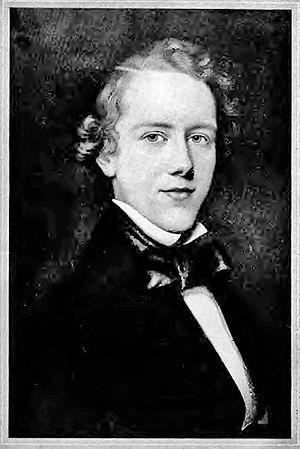
James Hudson Taylor 戴德生 est un missionnaire baptiste anglais, qui a fondé la Mission à l'Intérieur de la Chine, renommée ultérieurement Overseas Missionary Fellowship, et affiliée aux Frères moraves. Hudson Taylor a travaillé 51 ans en Chine où il se fit connaître par son respect de la culture chinoise, portant des habits chinois, ce qui était rare à cette époque parmi les missionnaires. Il prêchait en plusieurs variétés de langues chinoises dont le Mandarin, le Teochew et le Wu, ces deux derniers étant des dialectes parlés à Shanghai et Ningbo. Connaissant bien le dialecte de Ningbo, il traduisit le Nouveau Testament dans celui-ci.